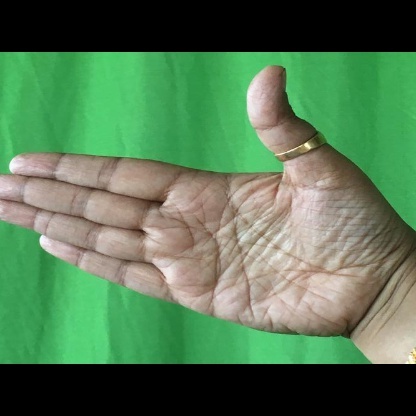
Mudra: Ardhachandran